Charles Le Clercq

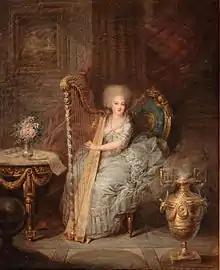
Élisabeth of France, Seated at Her Harp (1783)

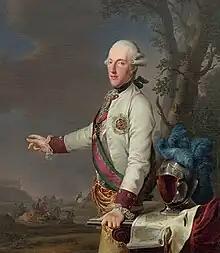
Albert Casimir, Duke of Teschen (c.1790)

He was the third son of Antoine Joseph Le Clercq (1705–?), a local artist and schoolmaster who was originally from Saint-Venant in Artois, and Catherine Neetens. They also had two daughters. One of his older brothers, Dominique Mathieu (c.1745– ?), became a history painter, but left few traces.